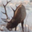
Label: deer